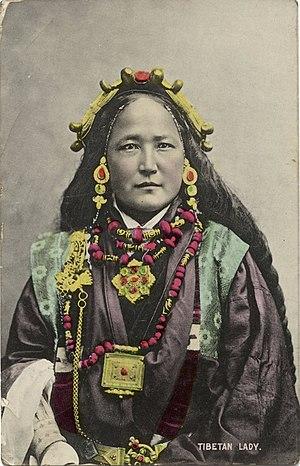
Ugyen Gyatso est un pundit issu d'une famille tibéto-sikkimaise connu pour ses explorations du Tibet.